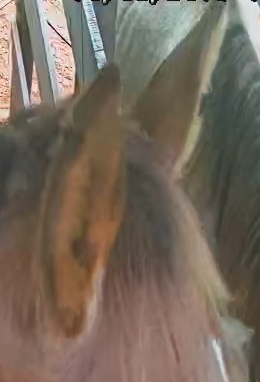
Face region: ears (position_of_ears)
Pain indicator: not_present